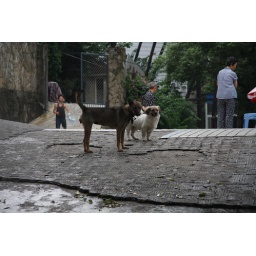
Dog couple in brown and white